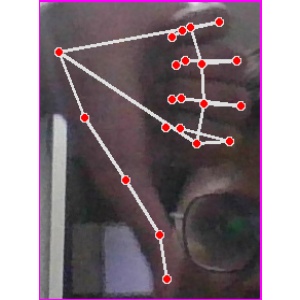
अक्षर: फ